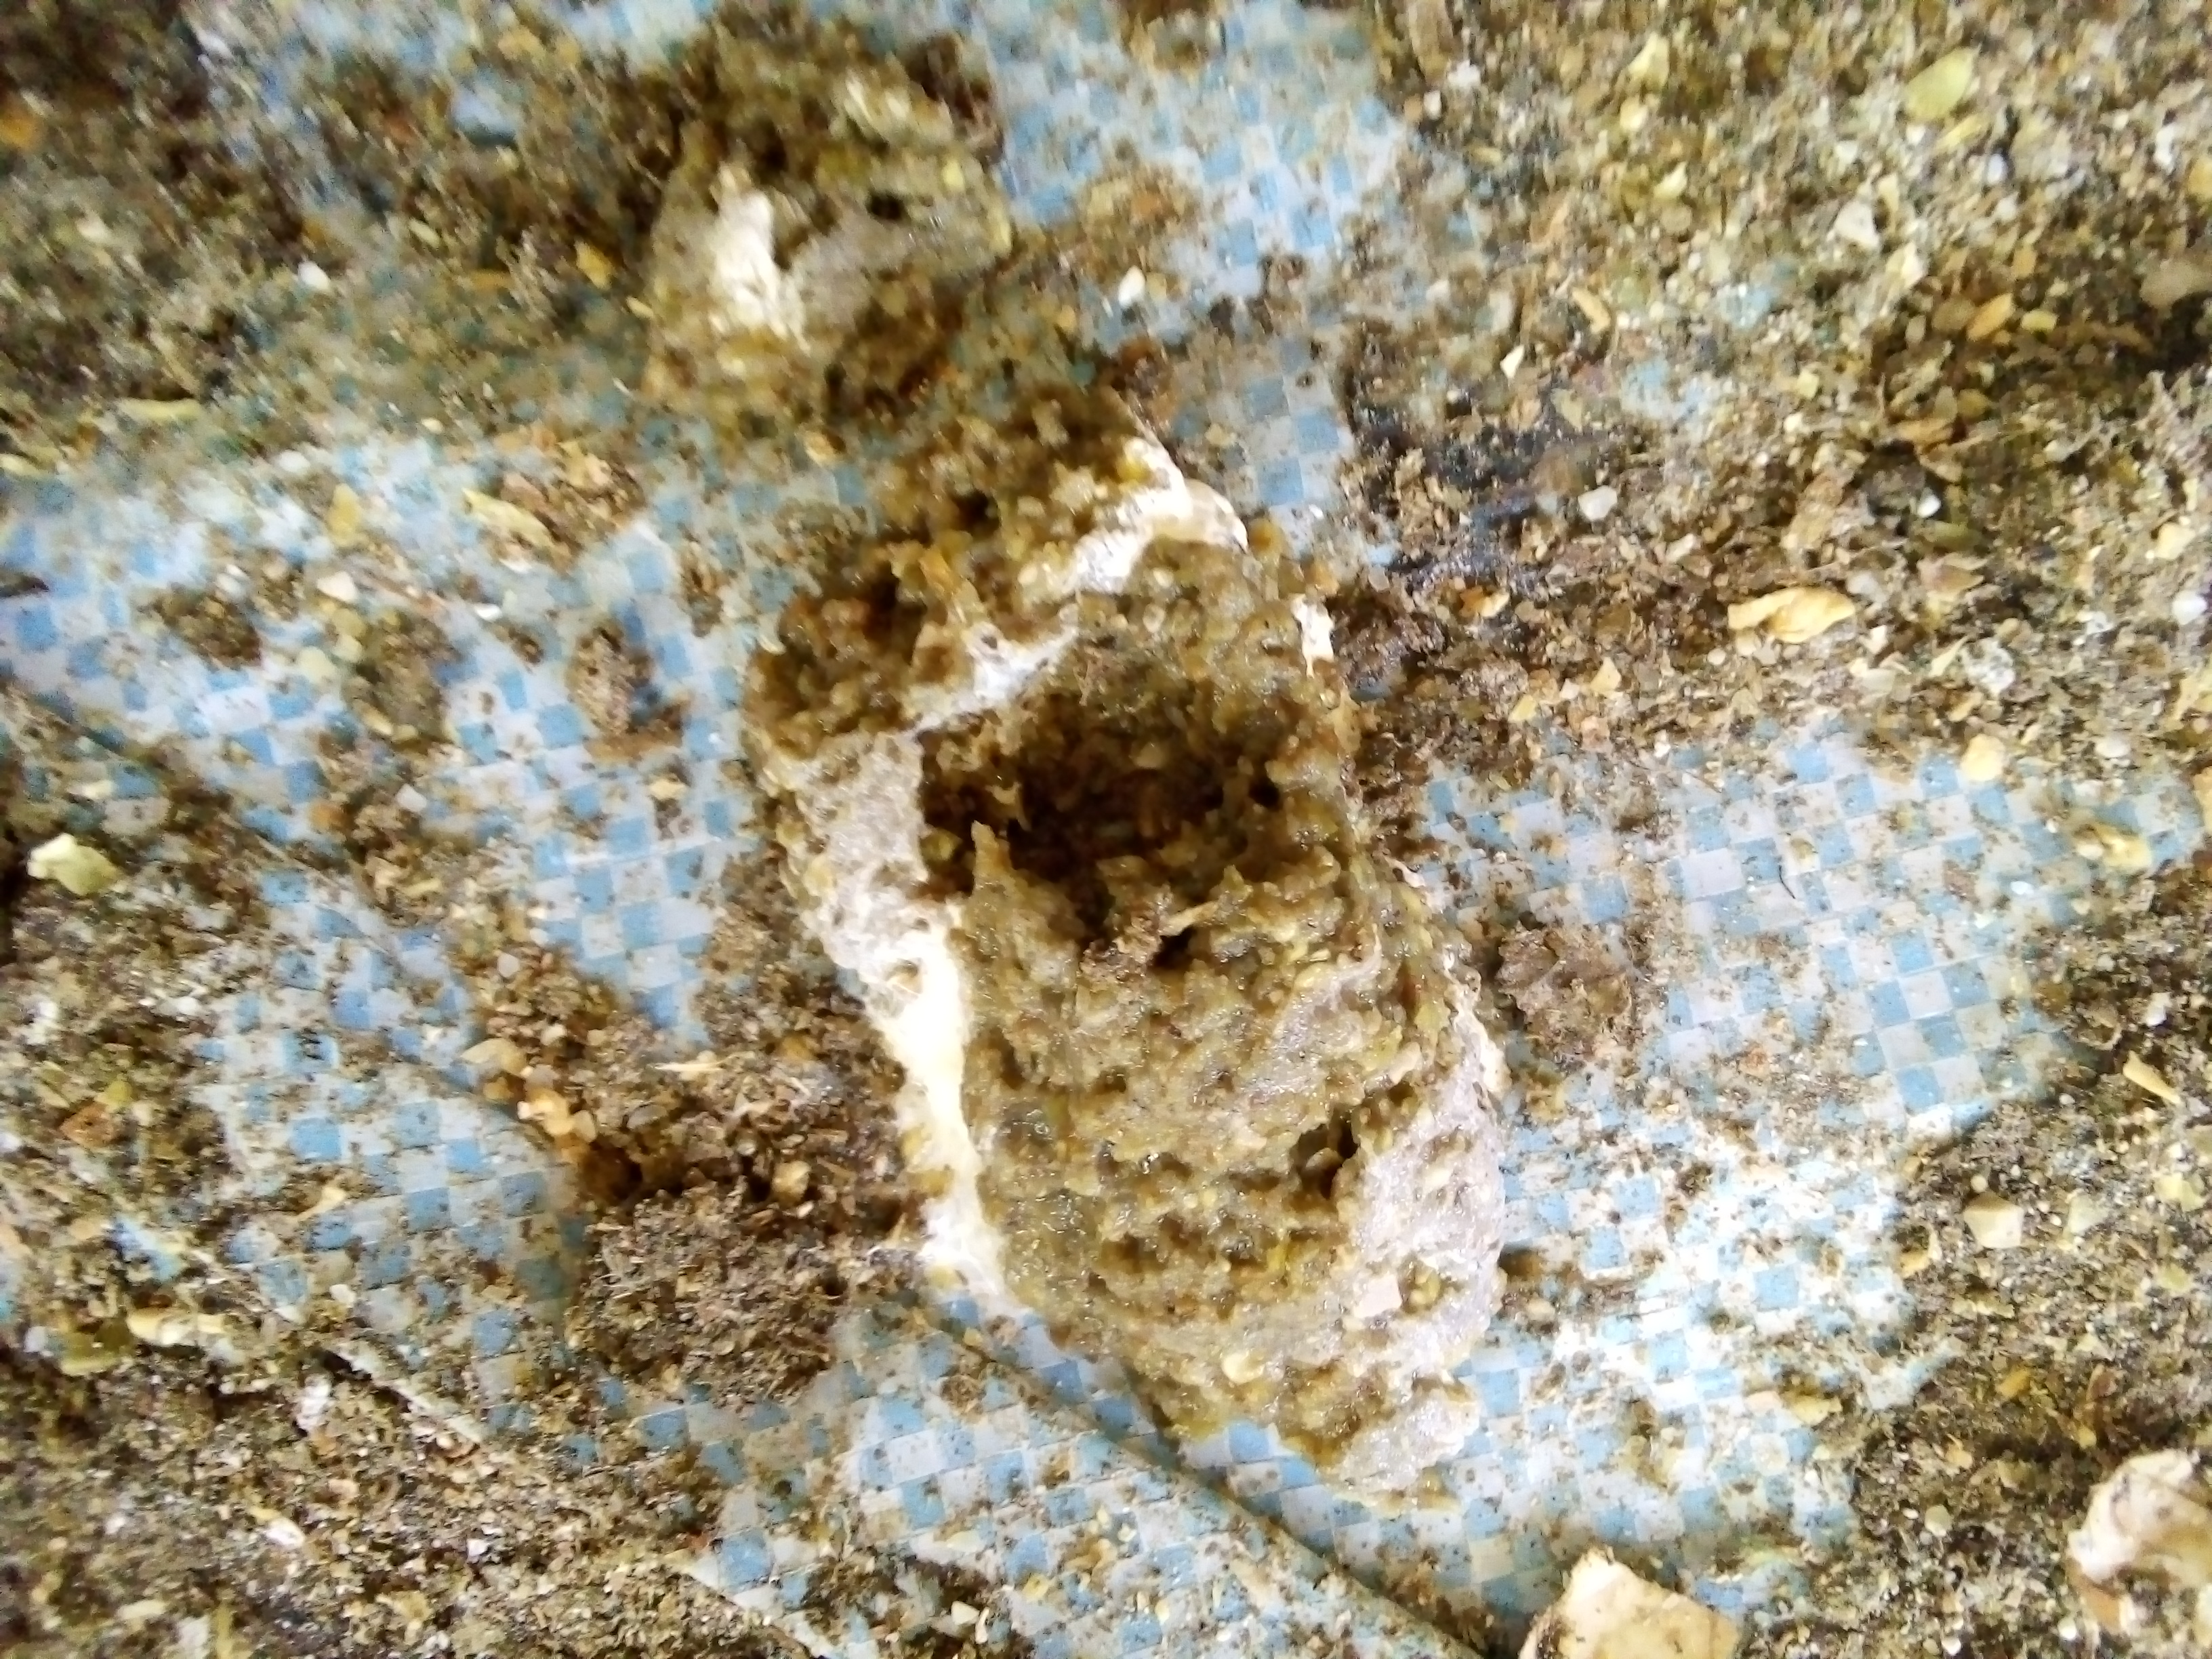
PCR-confirmed diagnosis: Salmonella